Norma Shearer

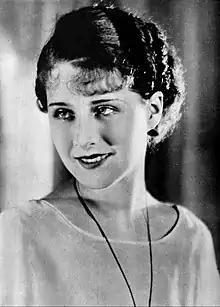
Norma Shearer's strabismus, 1926

Other extra parts followed, including one in "Way Down East", directed by D. W. Griffith. Taking advantage of a break in filming and standing shrewdly near a powerful arc light, Shearer introduced herself to Griffith and began to confide her hopes for stardom. "The Master looked down at me, studied my upturned face in the glare of the arc, and shook his eagle head. Eyes no good, he said. A cast in one and far too blue; blue eyes always looked blank in close-up. You'll never make it, he declared, and turned solemnly away."